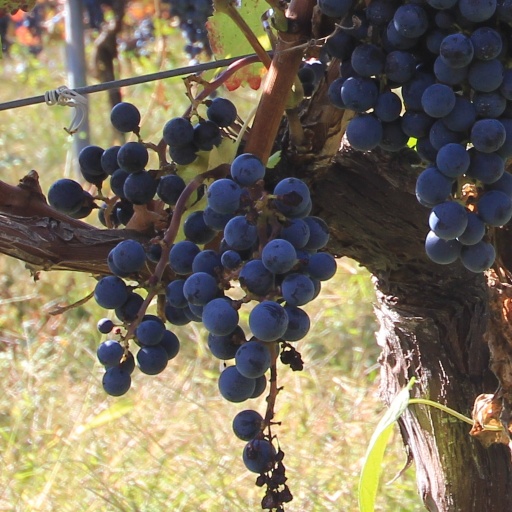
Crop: grape